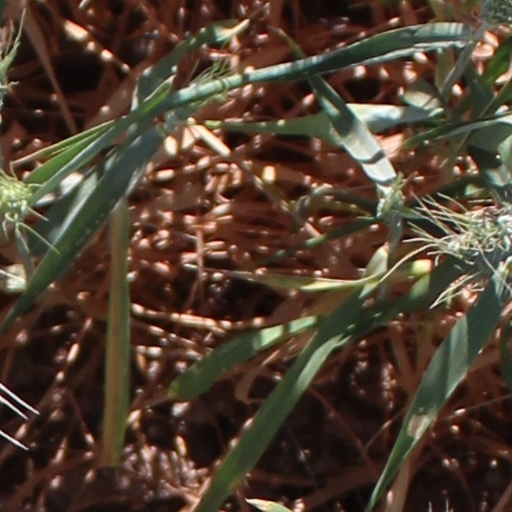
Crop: wheat